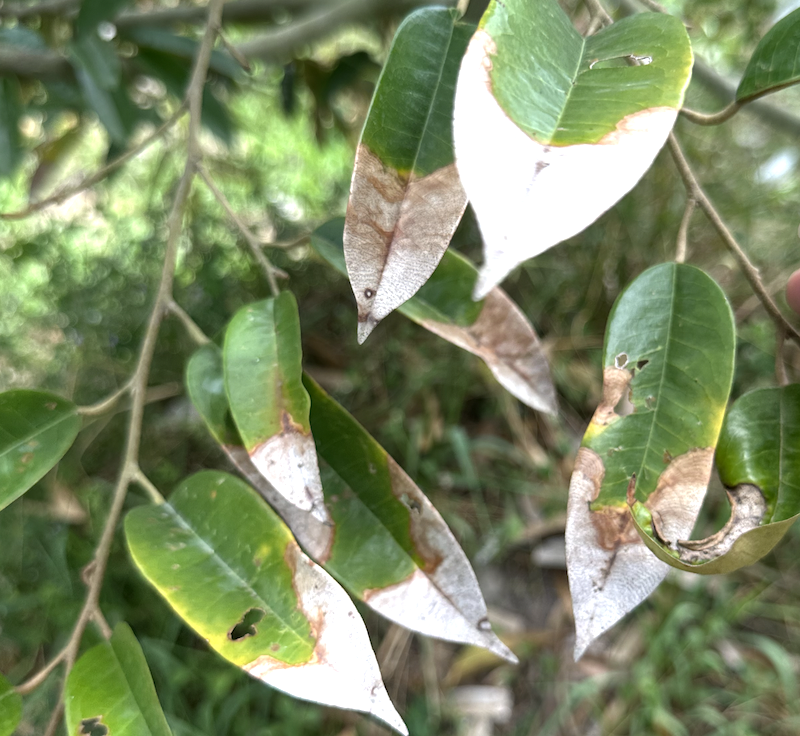
Label: anthracnose_disease